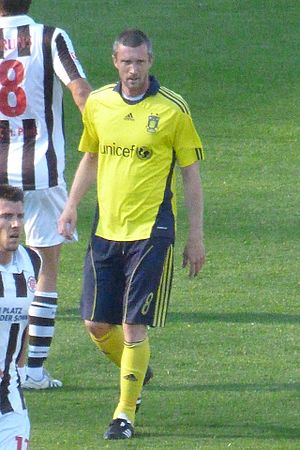
Mikael Nilsson
Mikael Nilsson er en tidligere professionel fodboldspiller fra Sverige, der spillede som enten back eller midtbanespiller. Han spillede igennem sin karriere i klubber som Ovesholms IF, Åhus Horna BK, Halmstads BK, Southampton, Panathinaikos FC, Brøndby IF og Fremad Amager.